Wengernalp Railway

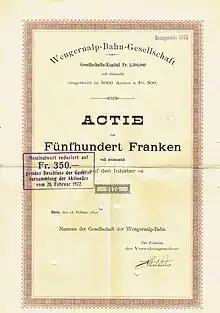
Share of the Wengernalp-Bahn-Gesellschaft, issued 18. February 1892

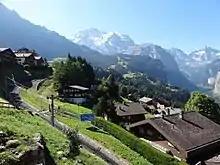
The line leading into Wengen. The Jungfrau is visible in the background.

The Wengernalp Railway (WAB) is a long rack railway line in Switzerland. It runs from Lauterbrunnen to Grindelwald via Wengen and Kleine Scheidegg, making it the world's longest continuous rack and pinion railway. The name refers to the alpine meadow of Wengernalp, above Wengen.